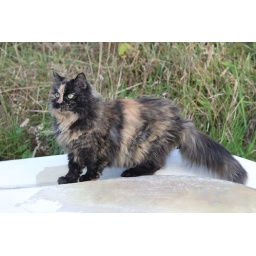
standing on top of an upturned boat by our lake.